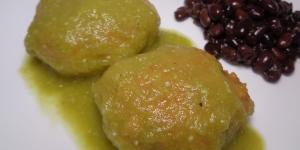
tortitas de pollo en salsa verde